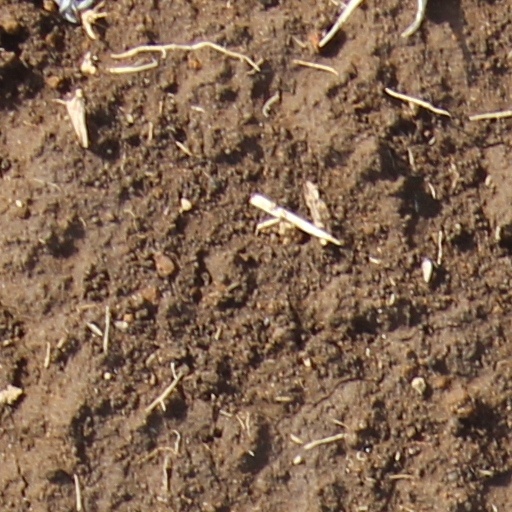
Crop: wheat